Akira Kurosawa

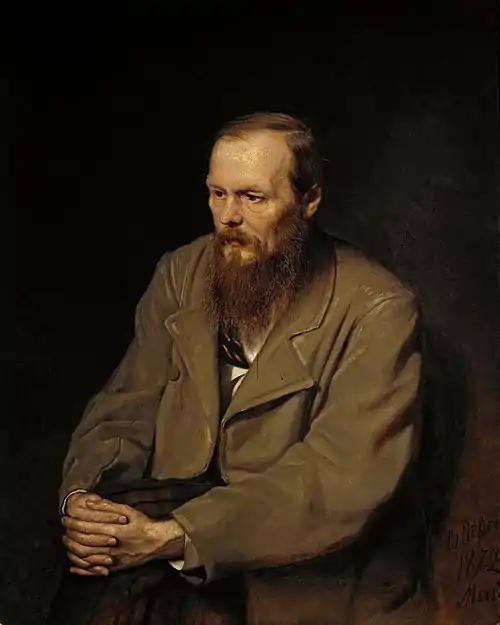
Fyodor Dostoevsky wrote "The Idiot", which Kurosawa adapted into a Japanese film of the same name in 1951. Perov's portrait from the 1800s

His second film of 1949, also produced by Film Art Association and released by Shintoho, was "Stray Dog". It is a detective movie (perhaps the first important Japanese film in that genre) that explores the mood of Japan during its painful postwar recovery through the story of a young detective, played by Mifune, and his fixation on the recovery of his handgun, which was stolen by a penniless war veteran who proceeds to use it to rob and murder. Adapted from an unpublished novel by Kurosawa in the style of a favorite writer of his, Georges Simenon, it was the director's first collaboration with screenwriter Ryuzo Kikushima, who would later help to script eight other Kurosawa films. A famous, virtually wordless sequence, lasting over eight minutes, shows the detective, disguised as an impoverished veteran, wandering the streets in search of the gun thief; it employed actual documentary footage of war-ravaged Tokyo neighborhoods shot by Kurosawa's friend, Ishirō Honda, the future director of "Godzilla". The film is considered a precursor to the contemporary police procedural and buddy cop film genres.